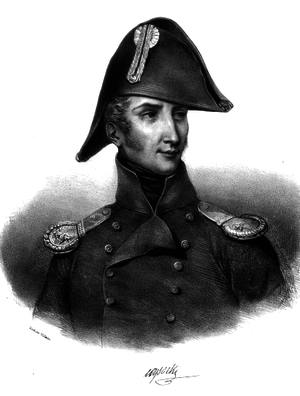
Piotr Wysocki des armoiries Odrowąż, né le 10 septembre 1797 à Winiary près de Warka et mort le 6 janvier 1875 à Warka, est un militaire polonais, militant indépendantiste, chef de la conspiration qui a mené à l’éclatement de l’Insurrection de Novembre le 29 novembre 1830.